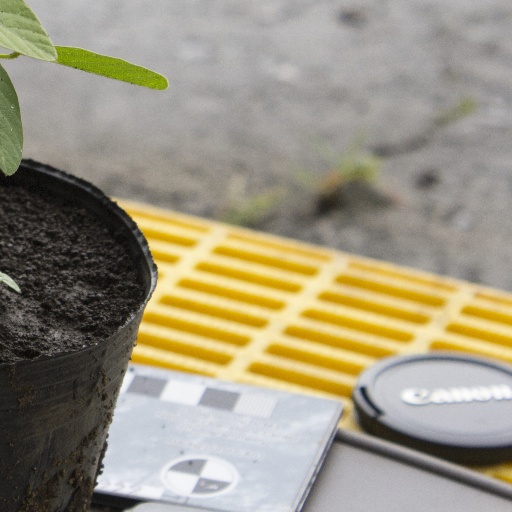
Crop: soybean